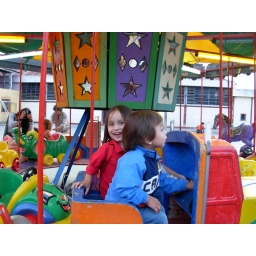
fair boys in cars 2